Chomutov District

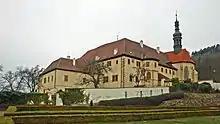
Franciscan monastery in Kadaň

Mědník Hill in Měděnec was designated a UNESCO World Heritage Site in 2019 as part of the transnational Ore Mountain Mining Region.